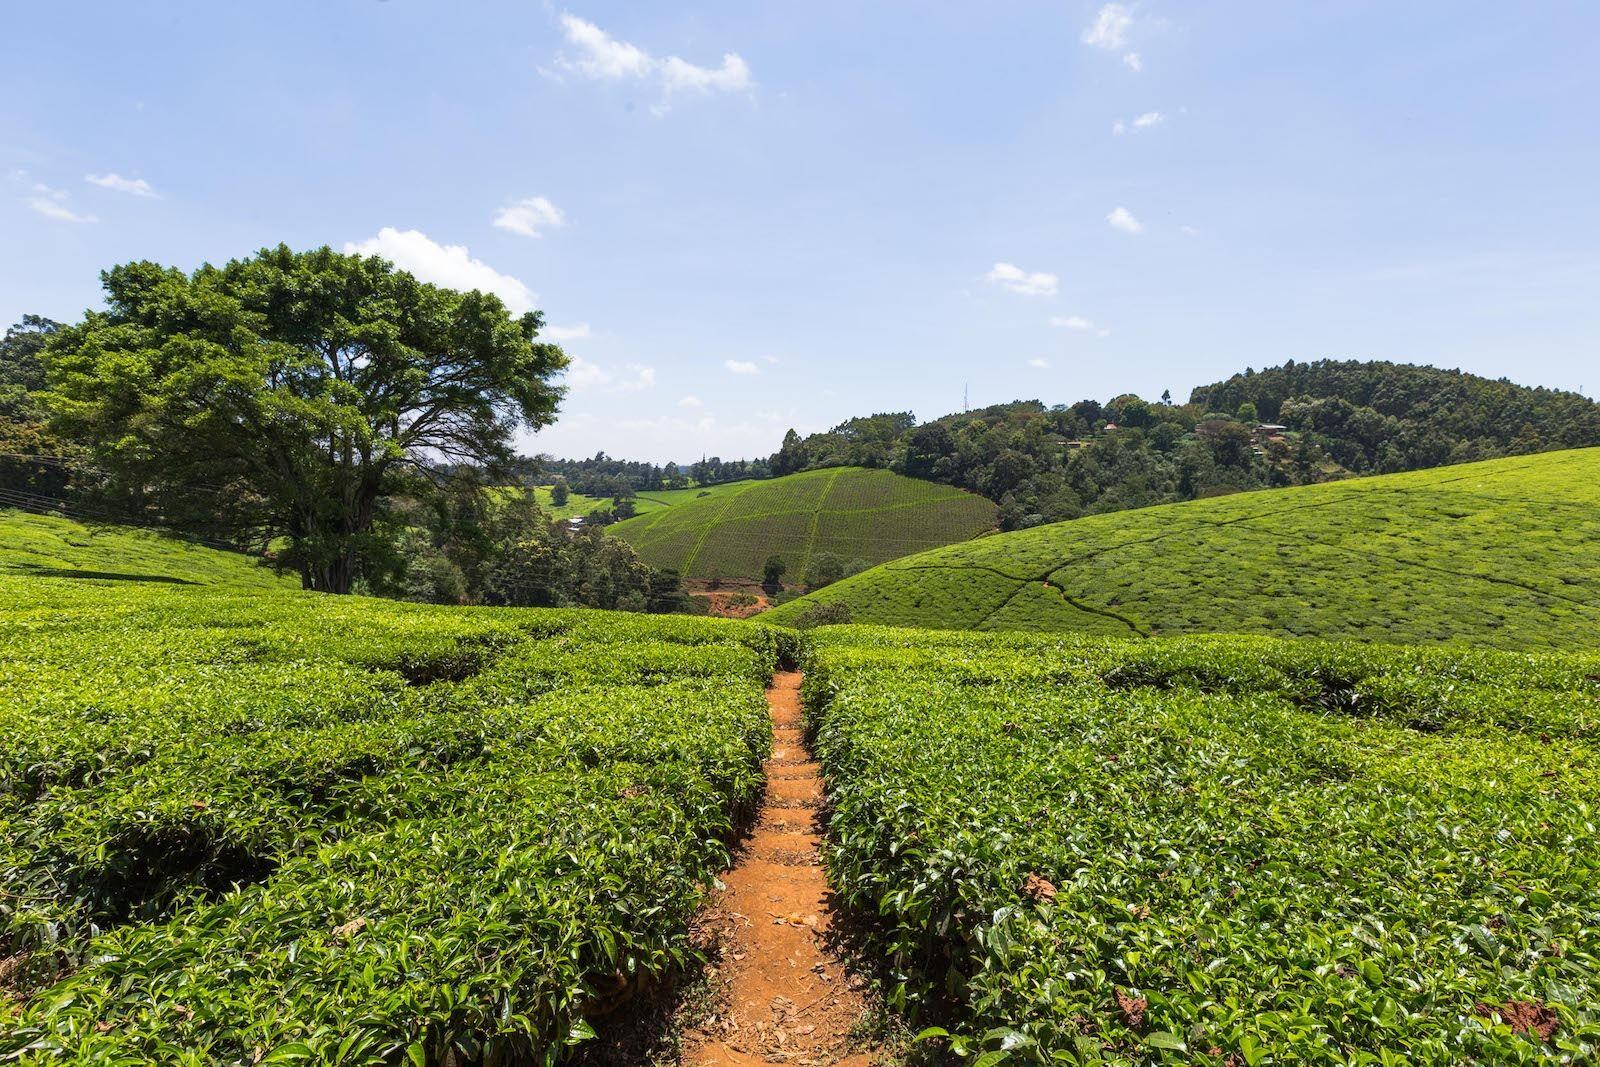
Msitu wa majani ya chai umepangwa kwa uangalifu kwenye mteremko wa mlima unaoendelea hadi sehemu ya juu yenye miti michache. Njia ya udongo yenye upana wa wastani inapita katikati ya shamba hayo ikitoa njia ya kupita kwa urahisi. Kushoto kuna miti mikubwa yenye kivuli zuri.